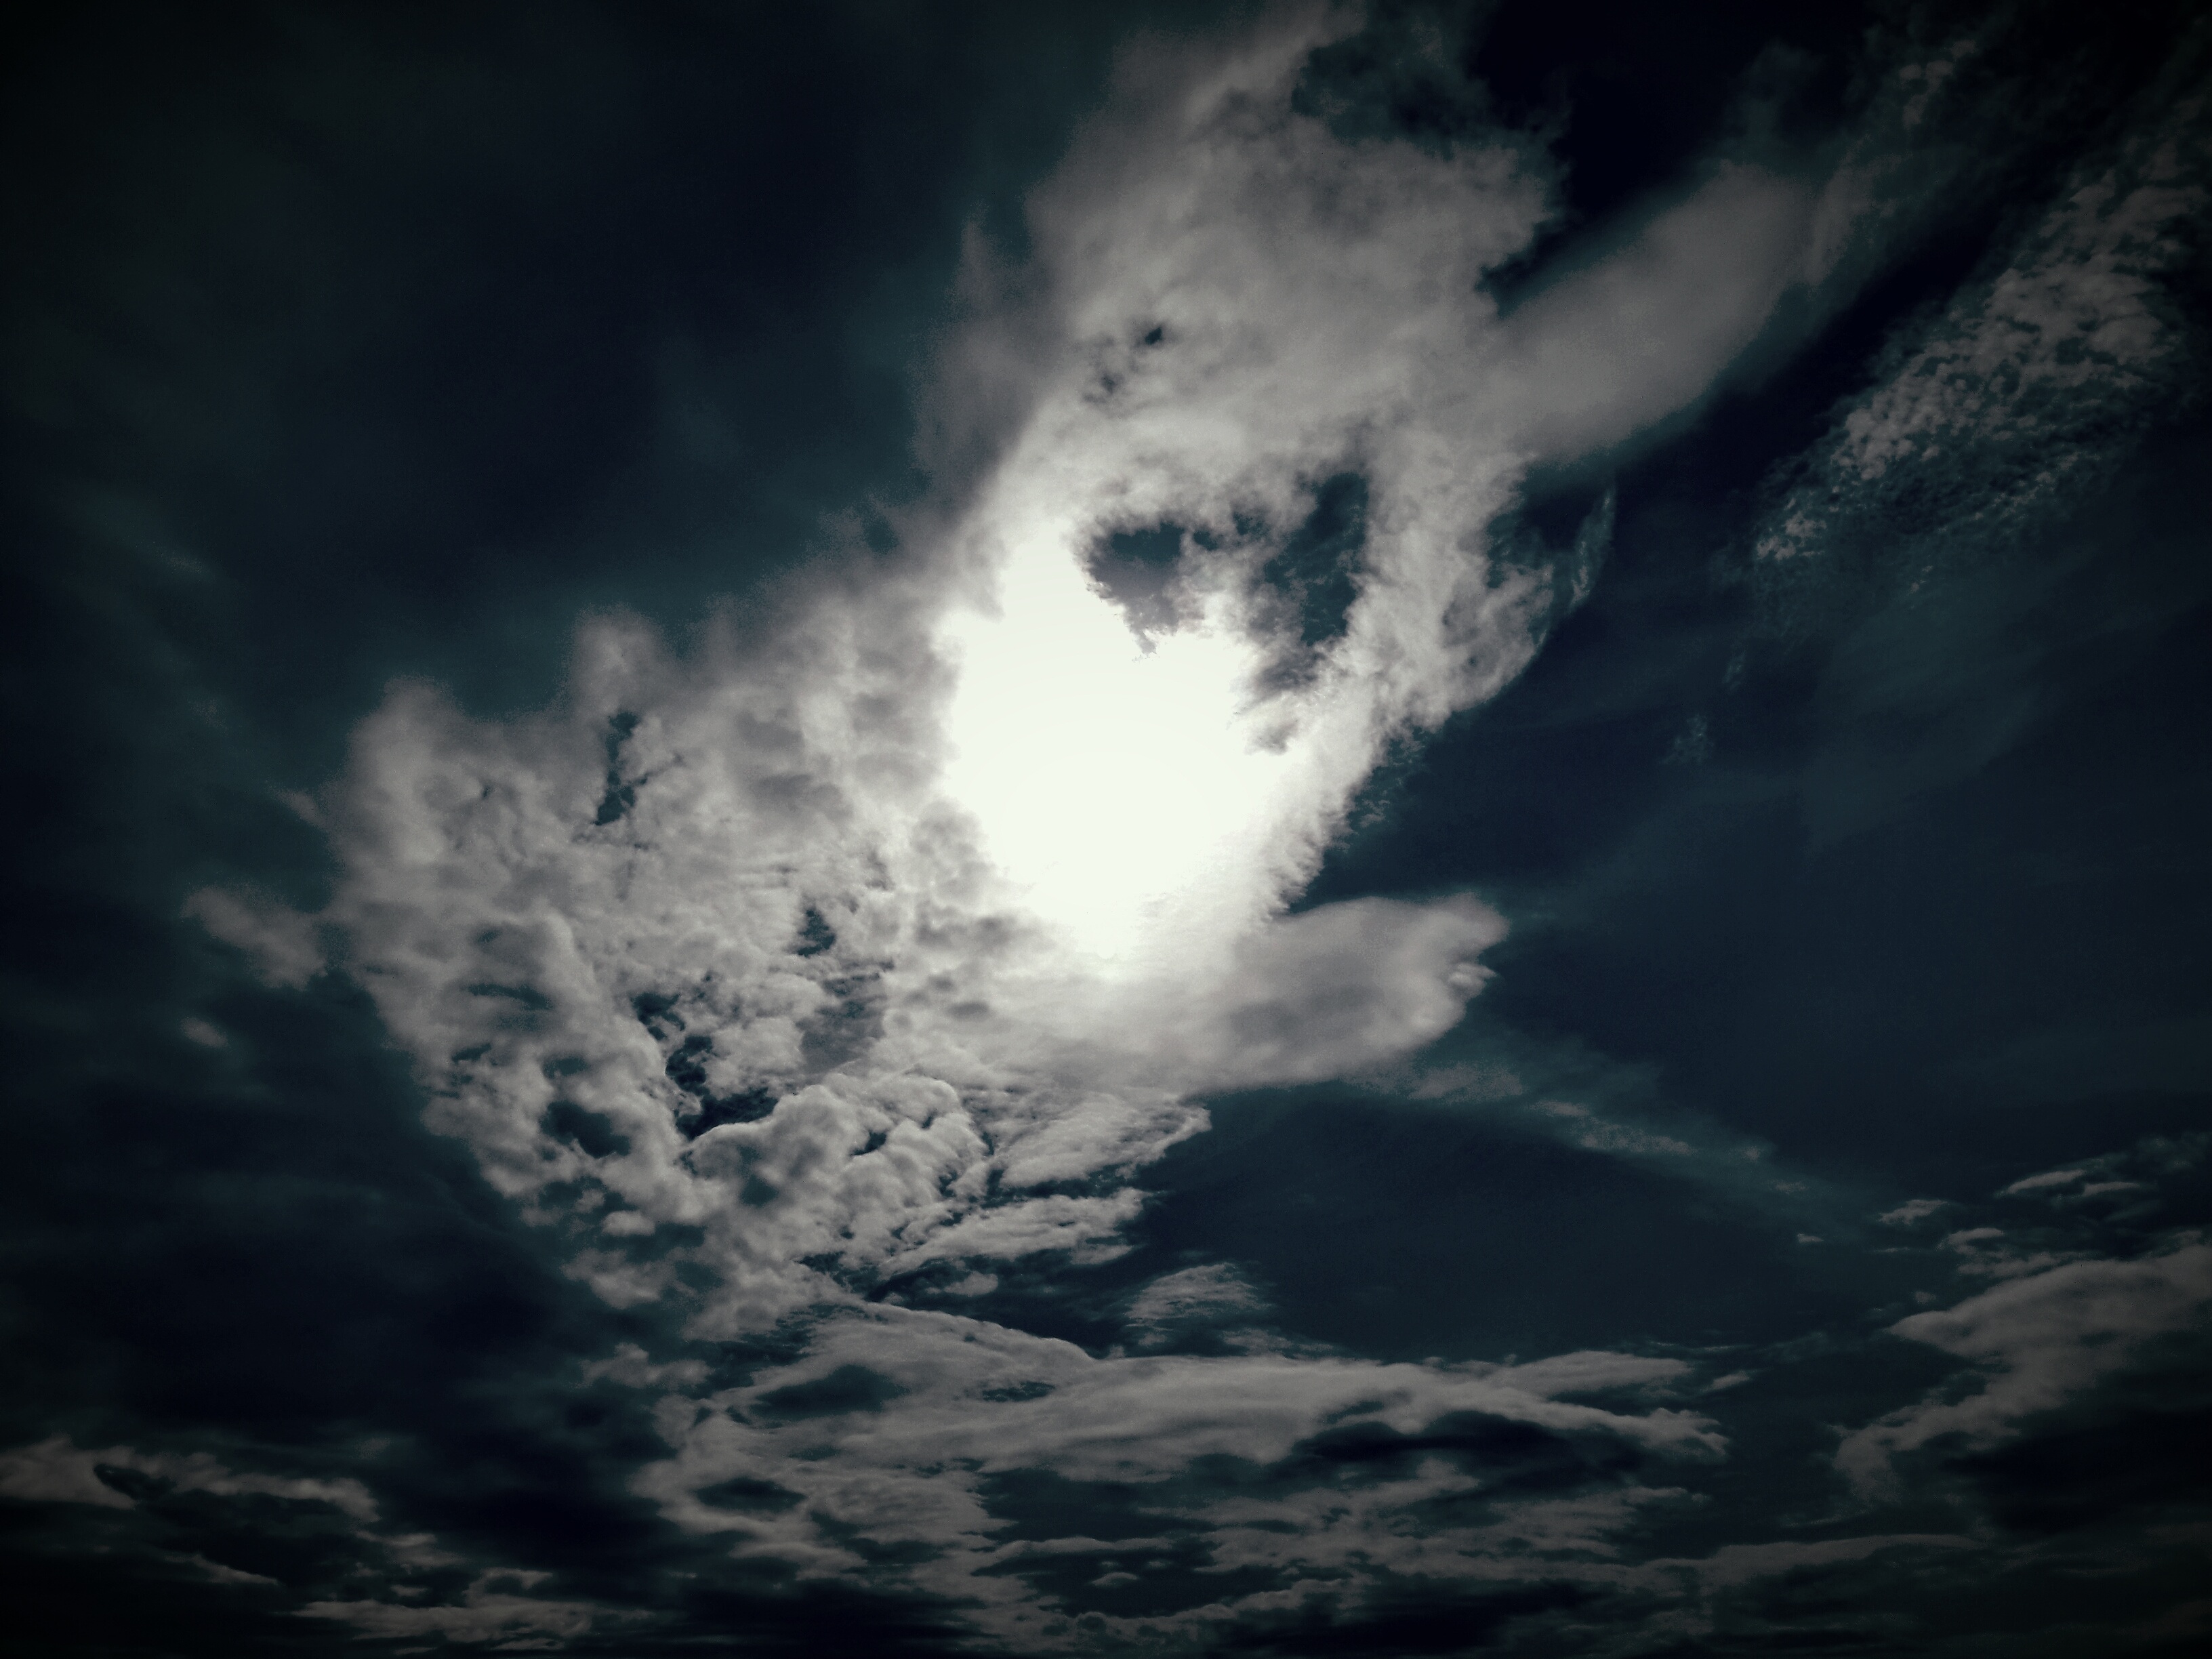
light, cloud, black and white, sky, sunlight, dawn, atmosphere, weather, storm, cumulus, darkness, monochrome, thunder, clouds, thunderstorm, the sun, meteorological phenomenon